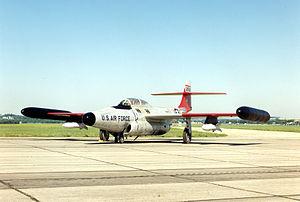
4 août : décret séparant les Églises de l’État en République populaire roumaine.